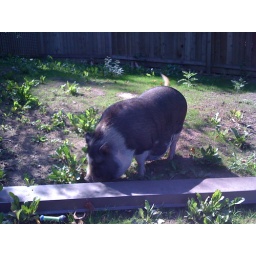
My name is Pinky. I'm really a pig but in a previous life, I was a rescue dog too. :)